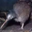
Label: bird